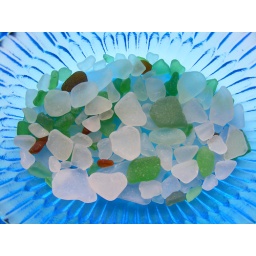
The last beach glass harvest until the lake thaws in the spring